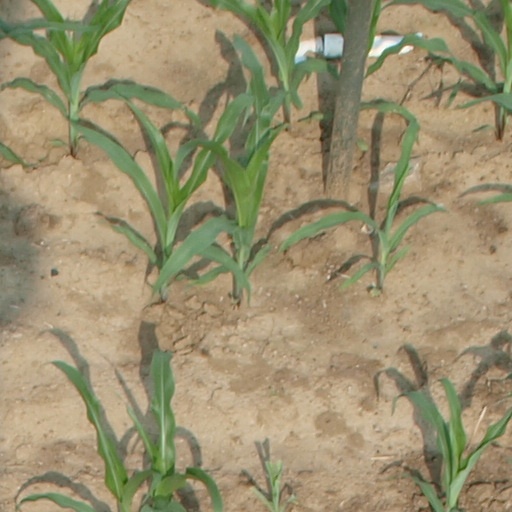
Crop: maize; corn